James Dillon Armstrong

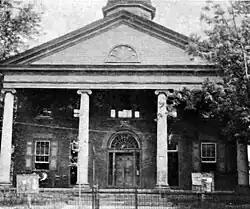
The old Hampshire County Courthouse was in use during Armstrong's tenures as the county's prosecuting attorney and as a circuit court judge

James Armstrong was elected as Hampshire County Prosecuting Attorney in 1852, winning against A. P. White. In April of that year, the Virginia Whig state convention appointed Armstrong to represent Virginia's 10th congressional district as an elector for the 1852 United States presidential election.